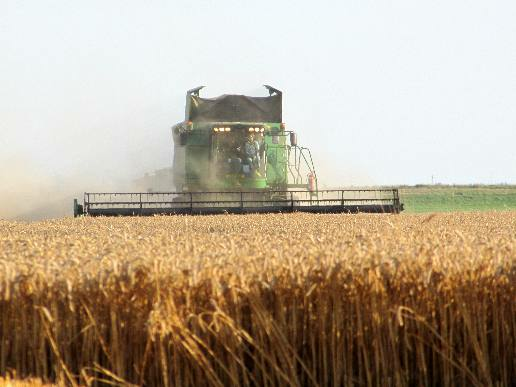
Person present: No